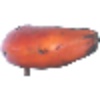
Label: Banana Red 1